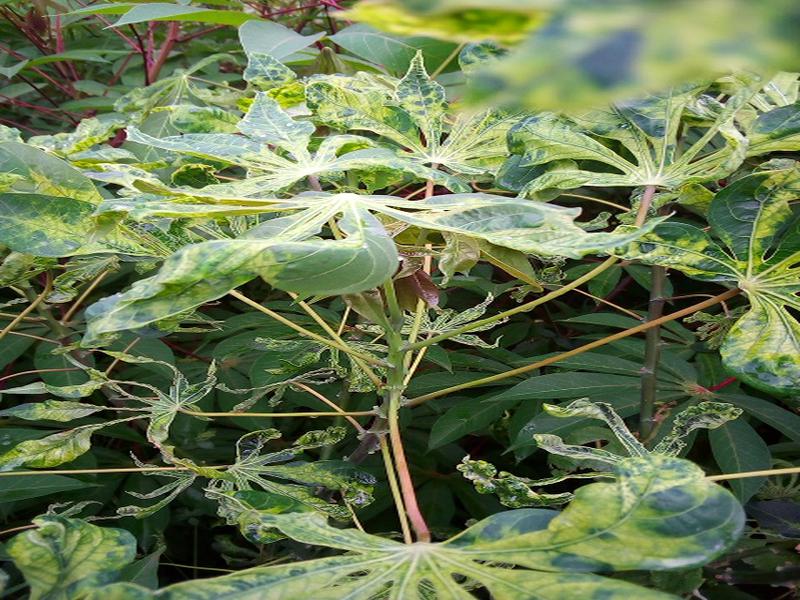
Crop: cassava
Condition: mosaic_disease